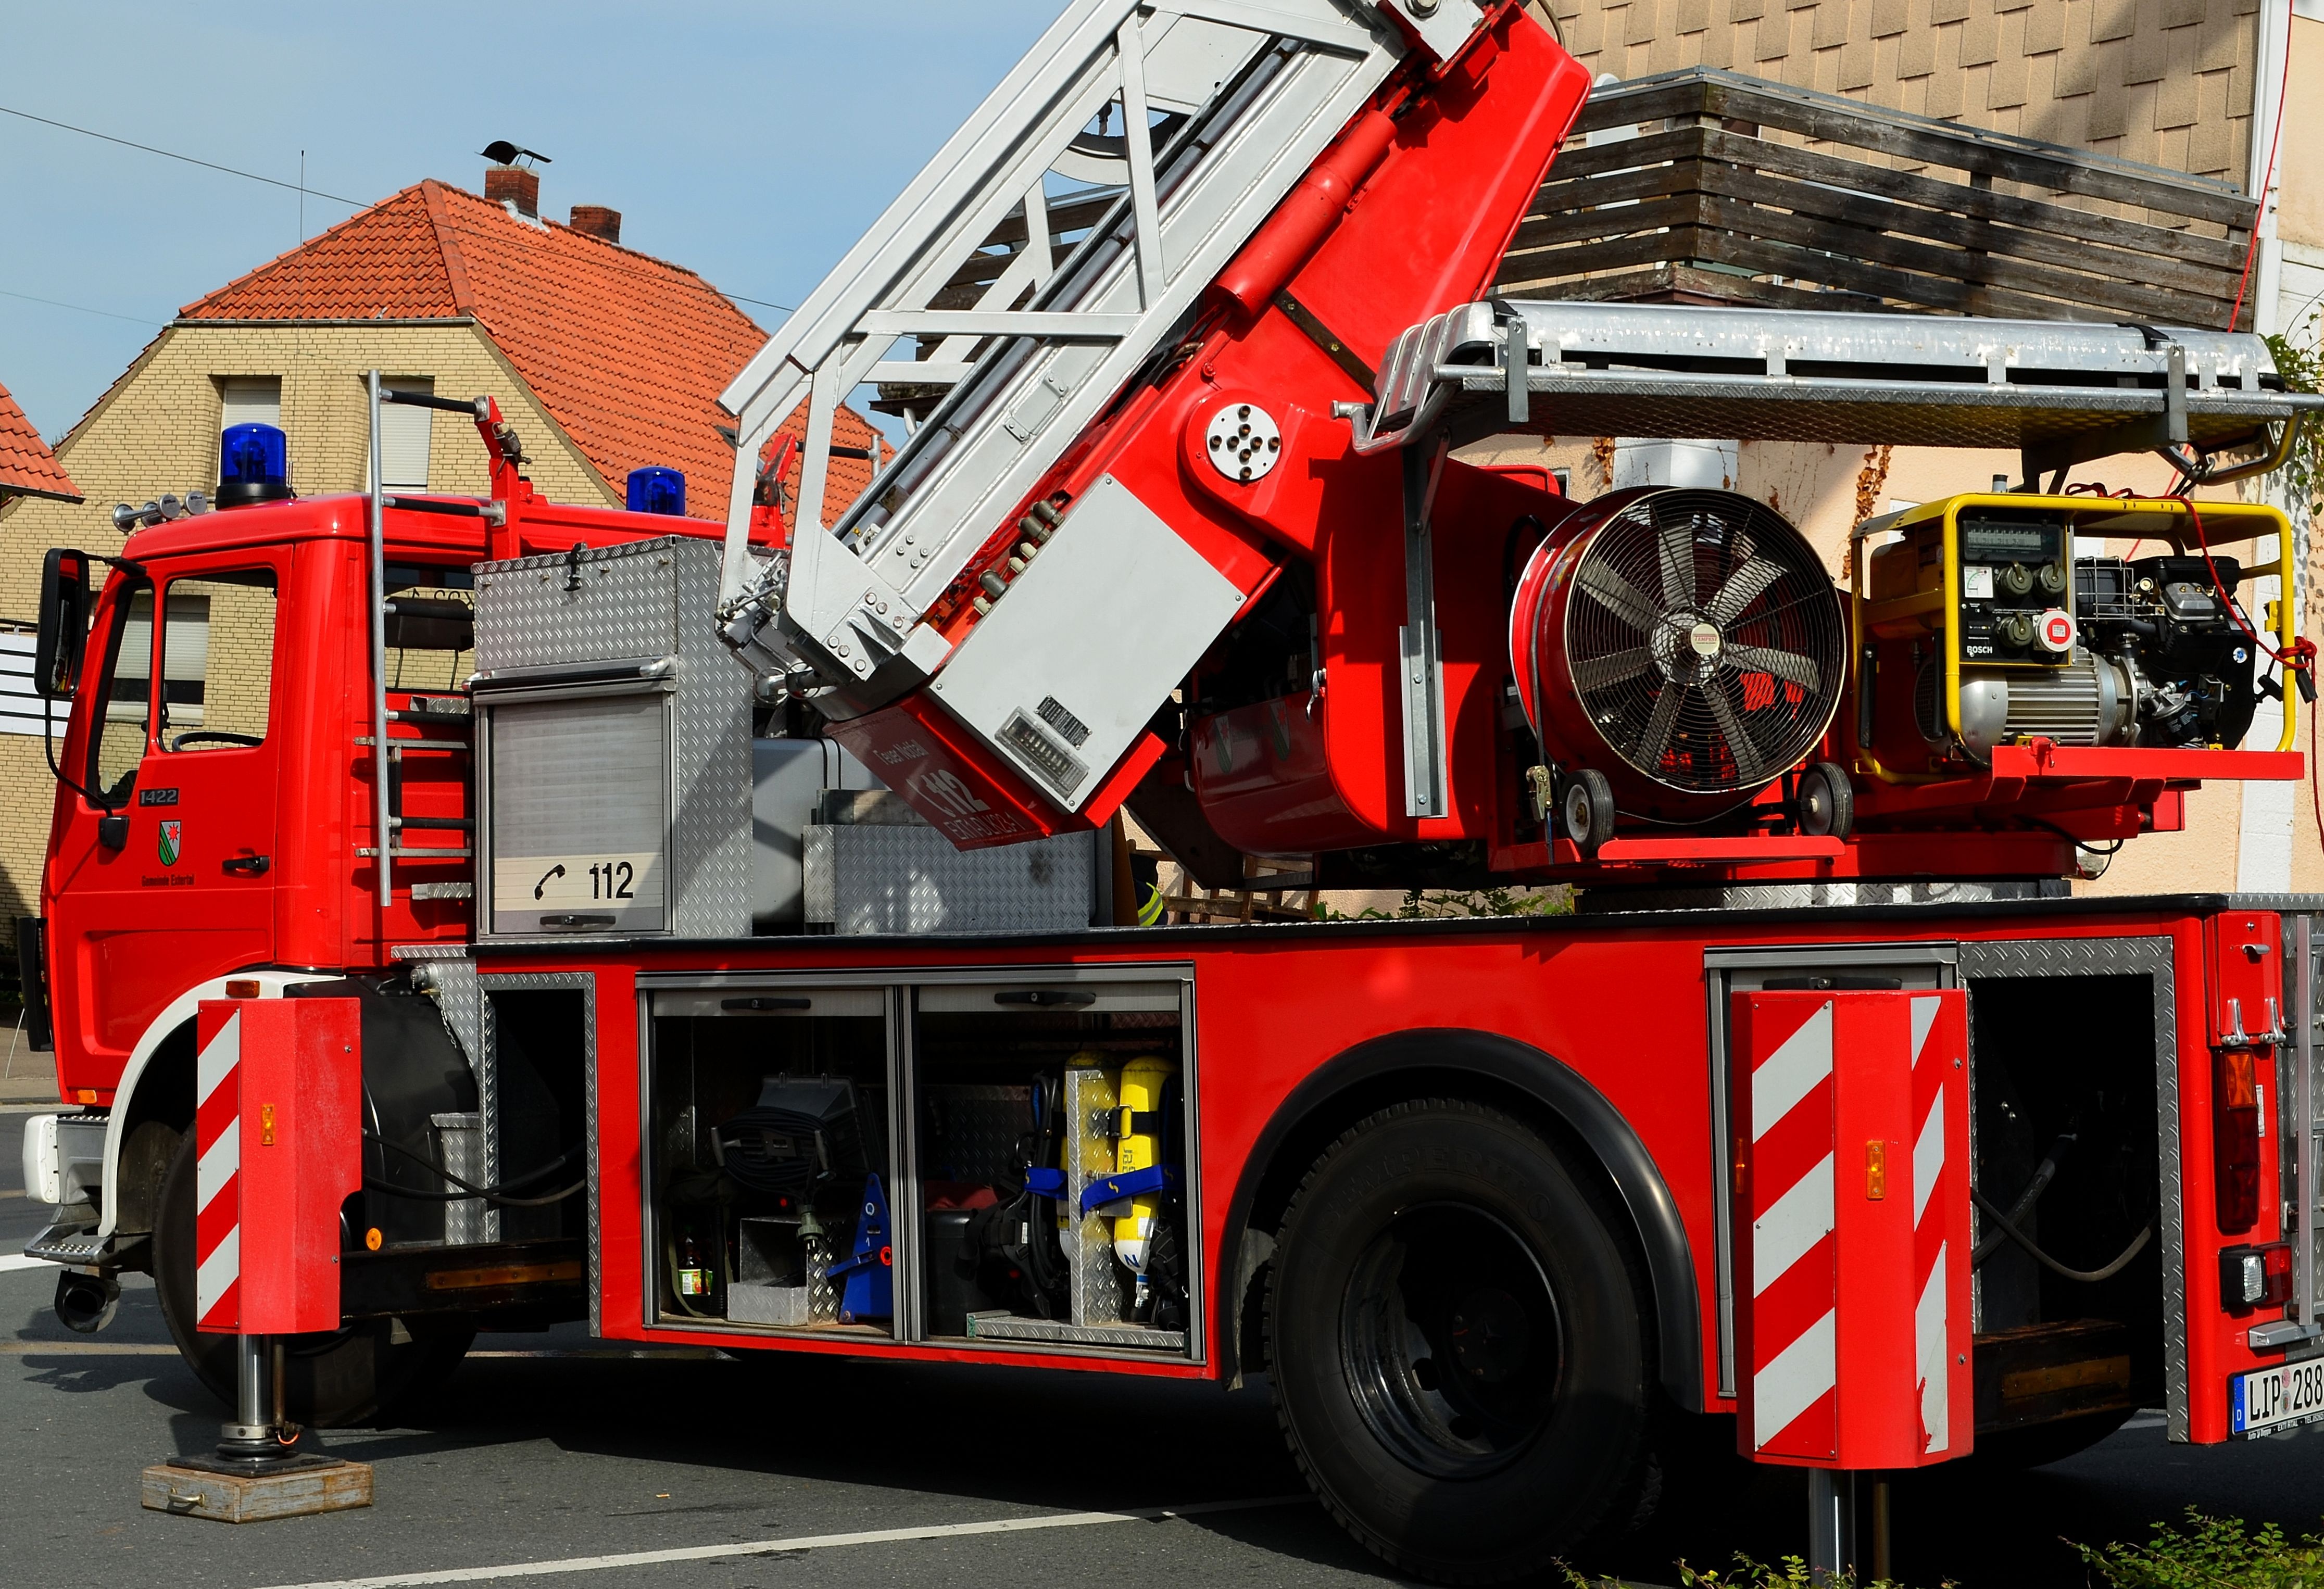
transport, truck, vehicle, fire, toy, ladder, fire truck, emergency service, fire department, tools, race track, vehicles, fire fighting, turntable ladder, construction equipment, l schzug, land vehicle, head of rescue, fire apparatus